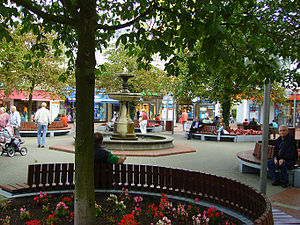
Märkisches Viertel
Brunnenplatz (fontænepladsen) i bydelens centrum
Märkisches Viertel er en bydel af distriktet Reinickendorf i Berlin i Tyskland. Det består af store betonboligblokke med op til 16 etager, og har omkring 17,000 lejligheder, der blev bygget fra 1964 til 1974 af GeSoBau Gesellschaft für sozialen Wohnungsbau. Oprindeligt som en del af Wittenau, blev det officielt sin egen i 1999.